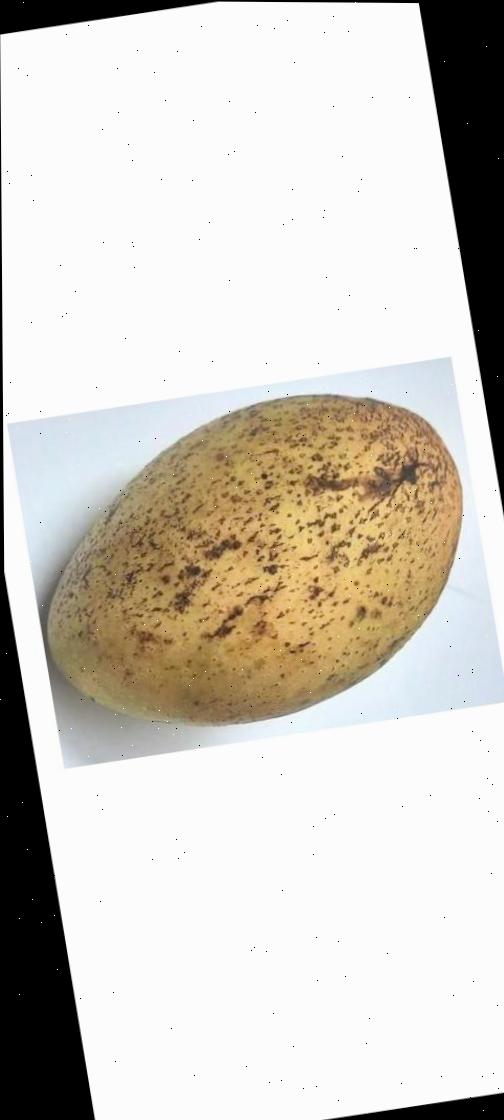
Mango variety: Ashshina Classic